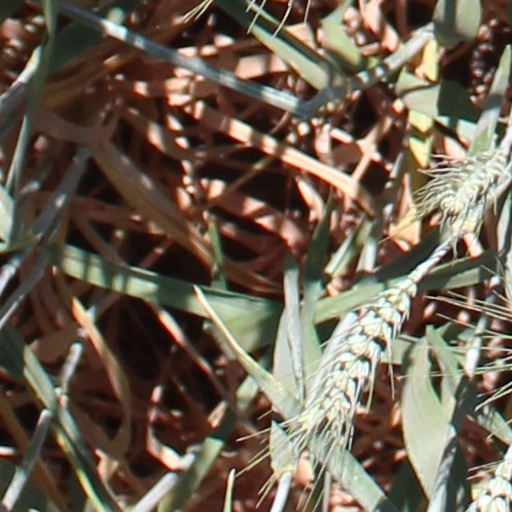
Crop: wheat